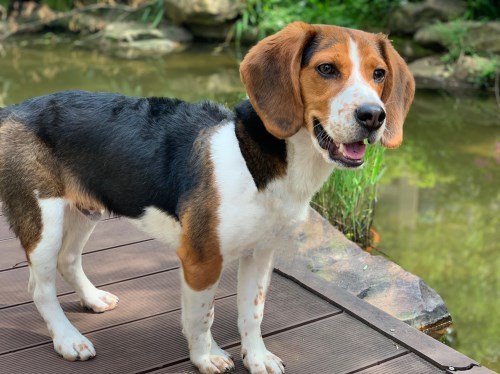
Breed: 276-n000113-beagle